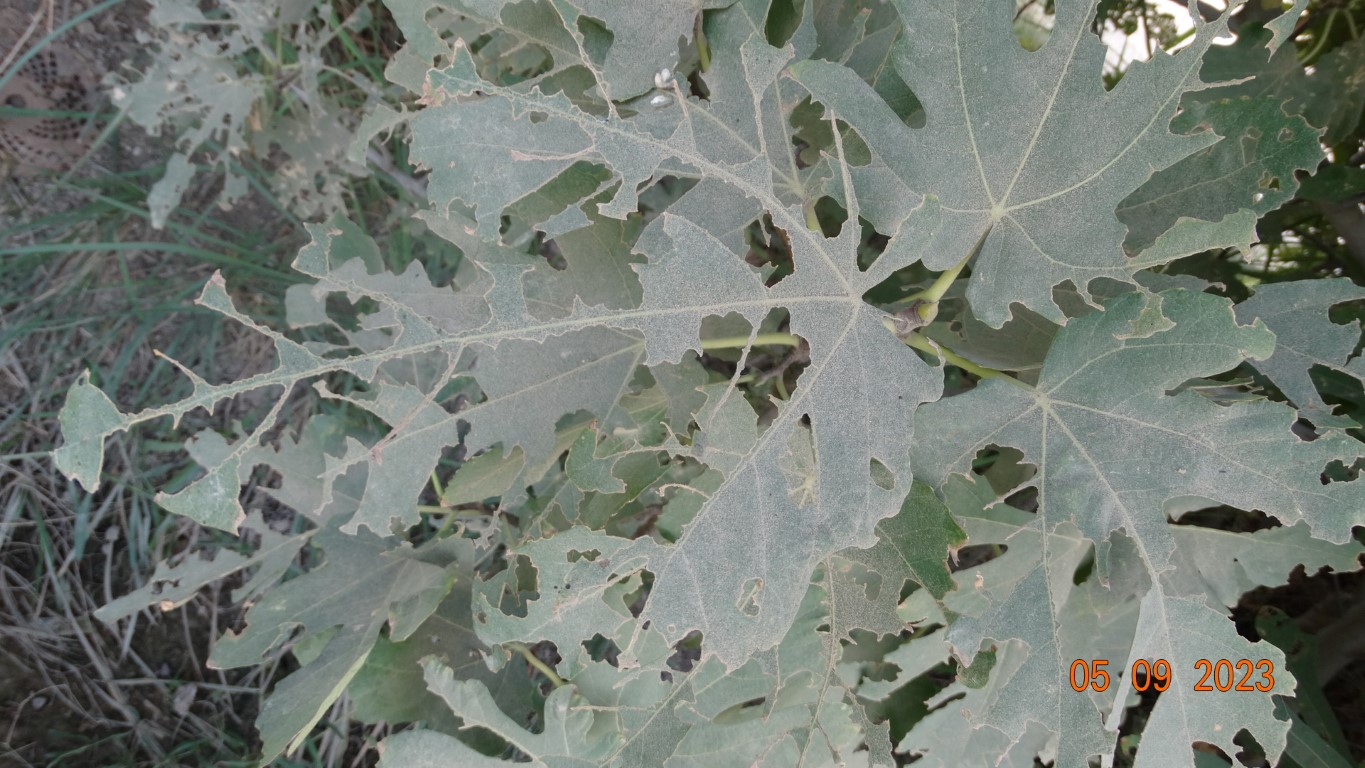
Label: infected